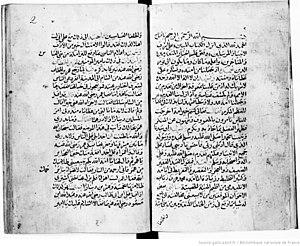
Arabe 5246 . Iʿlam al-nas bima wakaʿa lil-Baramika min Bani ʿAbbas. Histoire des Barmékides et de la persécution qu'ils subirent de la part des Abbassides, par Mohammad Diyab al-Athlidi. العربية: مخطوطة «إعلام الناس بما وقع للبرامكة من بني العباس» من تصنيف محمد دياب الإتليدي فرغ منه سنة ١١٠٠ هـ مخطوط رقم ٥٢٤٦ في المكتبة الفرنسية الوطنية في باريس